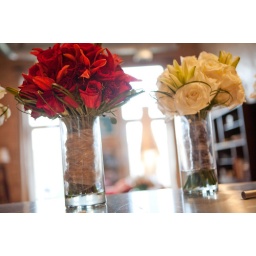
My bouquet were striped red roses and red lilies. Photos by Meghan Doll. meghandoll.com